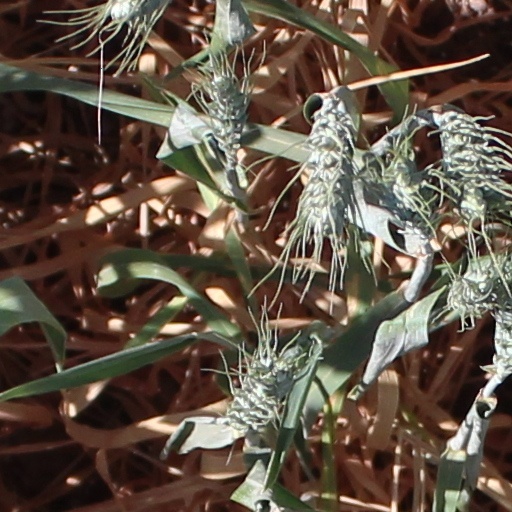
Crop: wheat